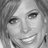
Emotion: happy